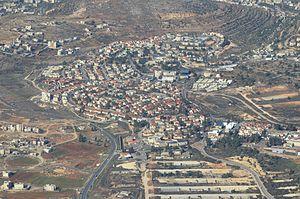
Beit El, citée dans la Bible hébraïque, est une localité israélienne fondée en 1977. Elle est située dans la localité de Bethel, à 10 km au nord de Jérusalem, dans la région historique de Binyamin en ancienne Samarie, précisément à 2 km au nord de Ramallah, en Cisjordanie actuelle.